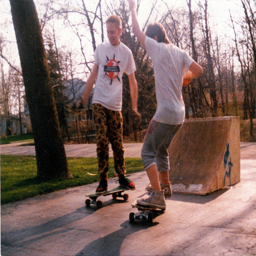
A couple of young men riding on top of skateboards.
two guys on skate boards with a homemade ramp
Two young men riding skateboards with a homemade ramp in a driveway.
two people riding skate boards near one another
Two guys laughing and skateboarding near a small ramp.